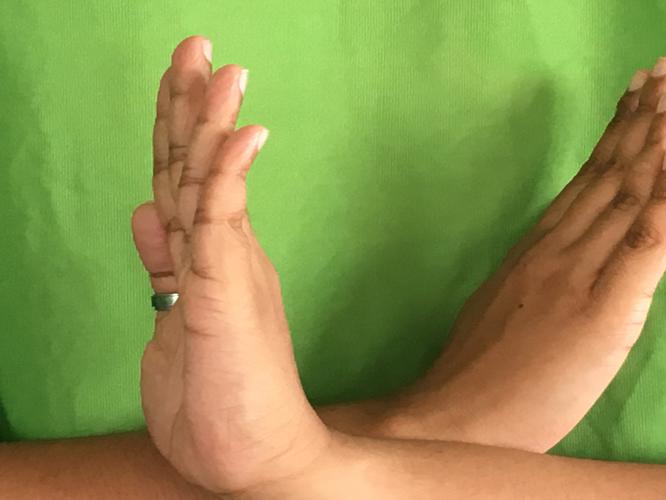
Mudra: Swastikam
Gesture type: double_hand